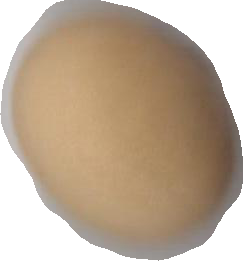
Variety: Anjasmoro